Matthew Harper

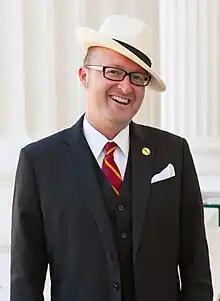

Matthew Harper (June 27, 1974) served as the 59th Mayor of Huntington Beach, California (2013-2014). Harper was elected to three terms to the Huntington Beach Union High School District Board of Trustees (1998-2010), one term to the Huntington Beach City Council (2010-2014) and two terms to the California State Assembly (2014-2018).